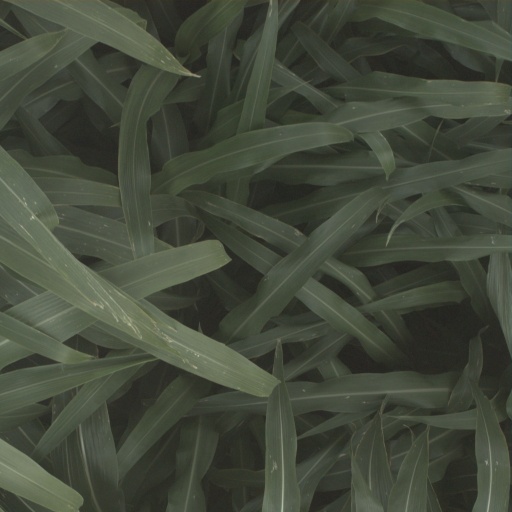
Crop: sorghum